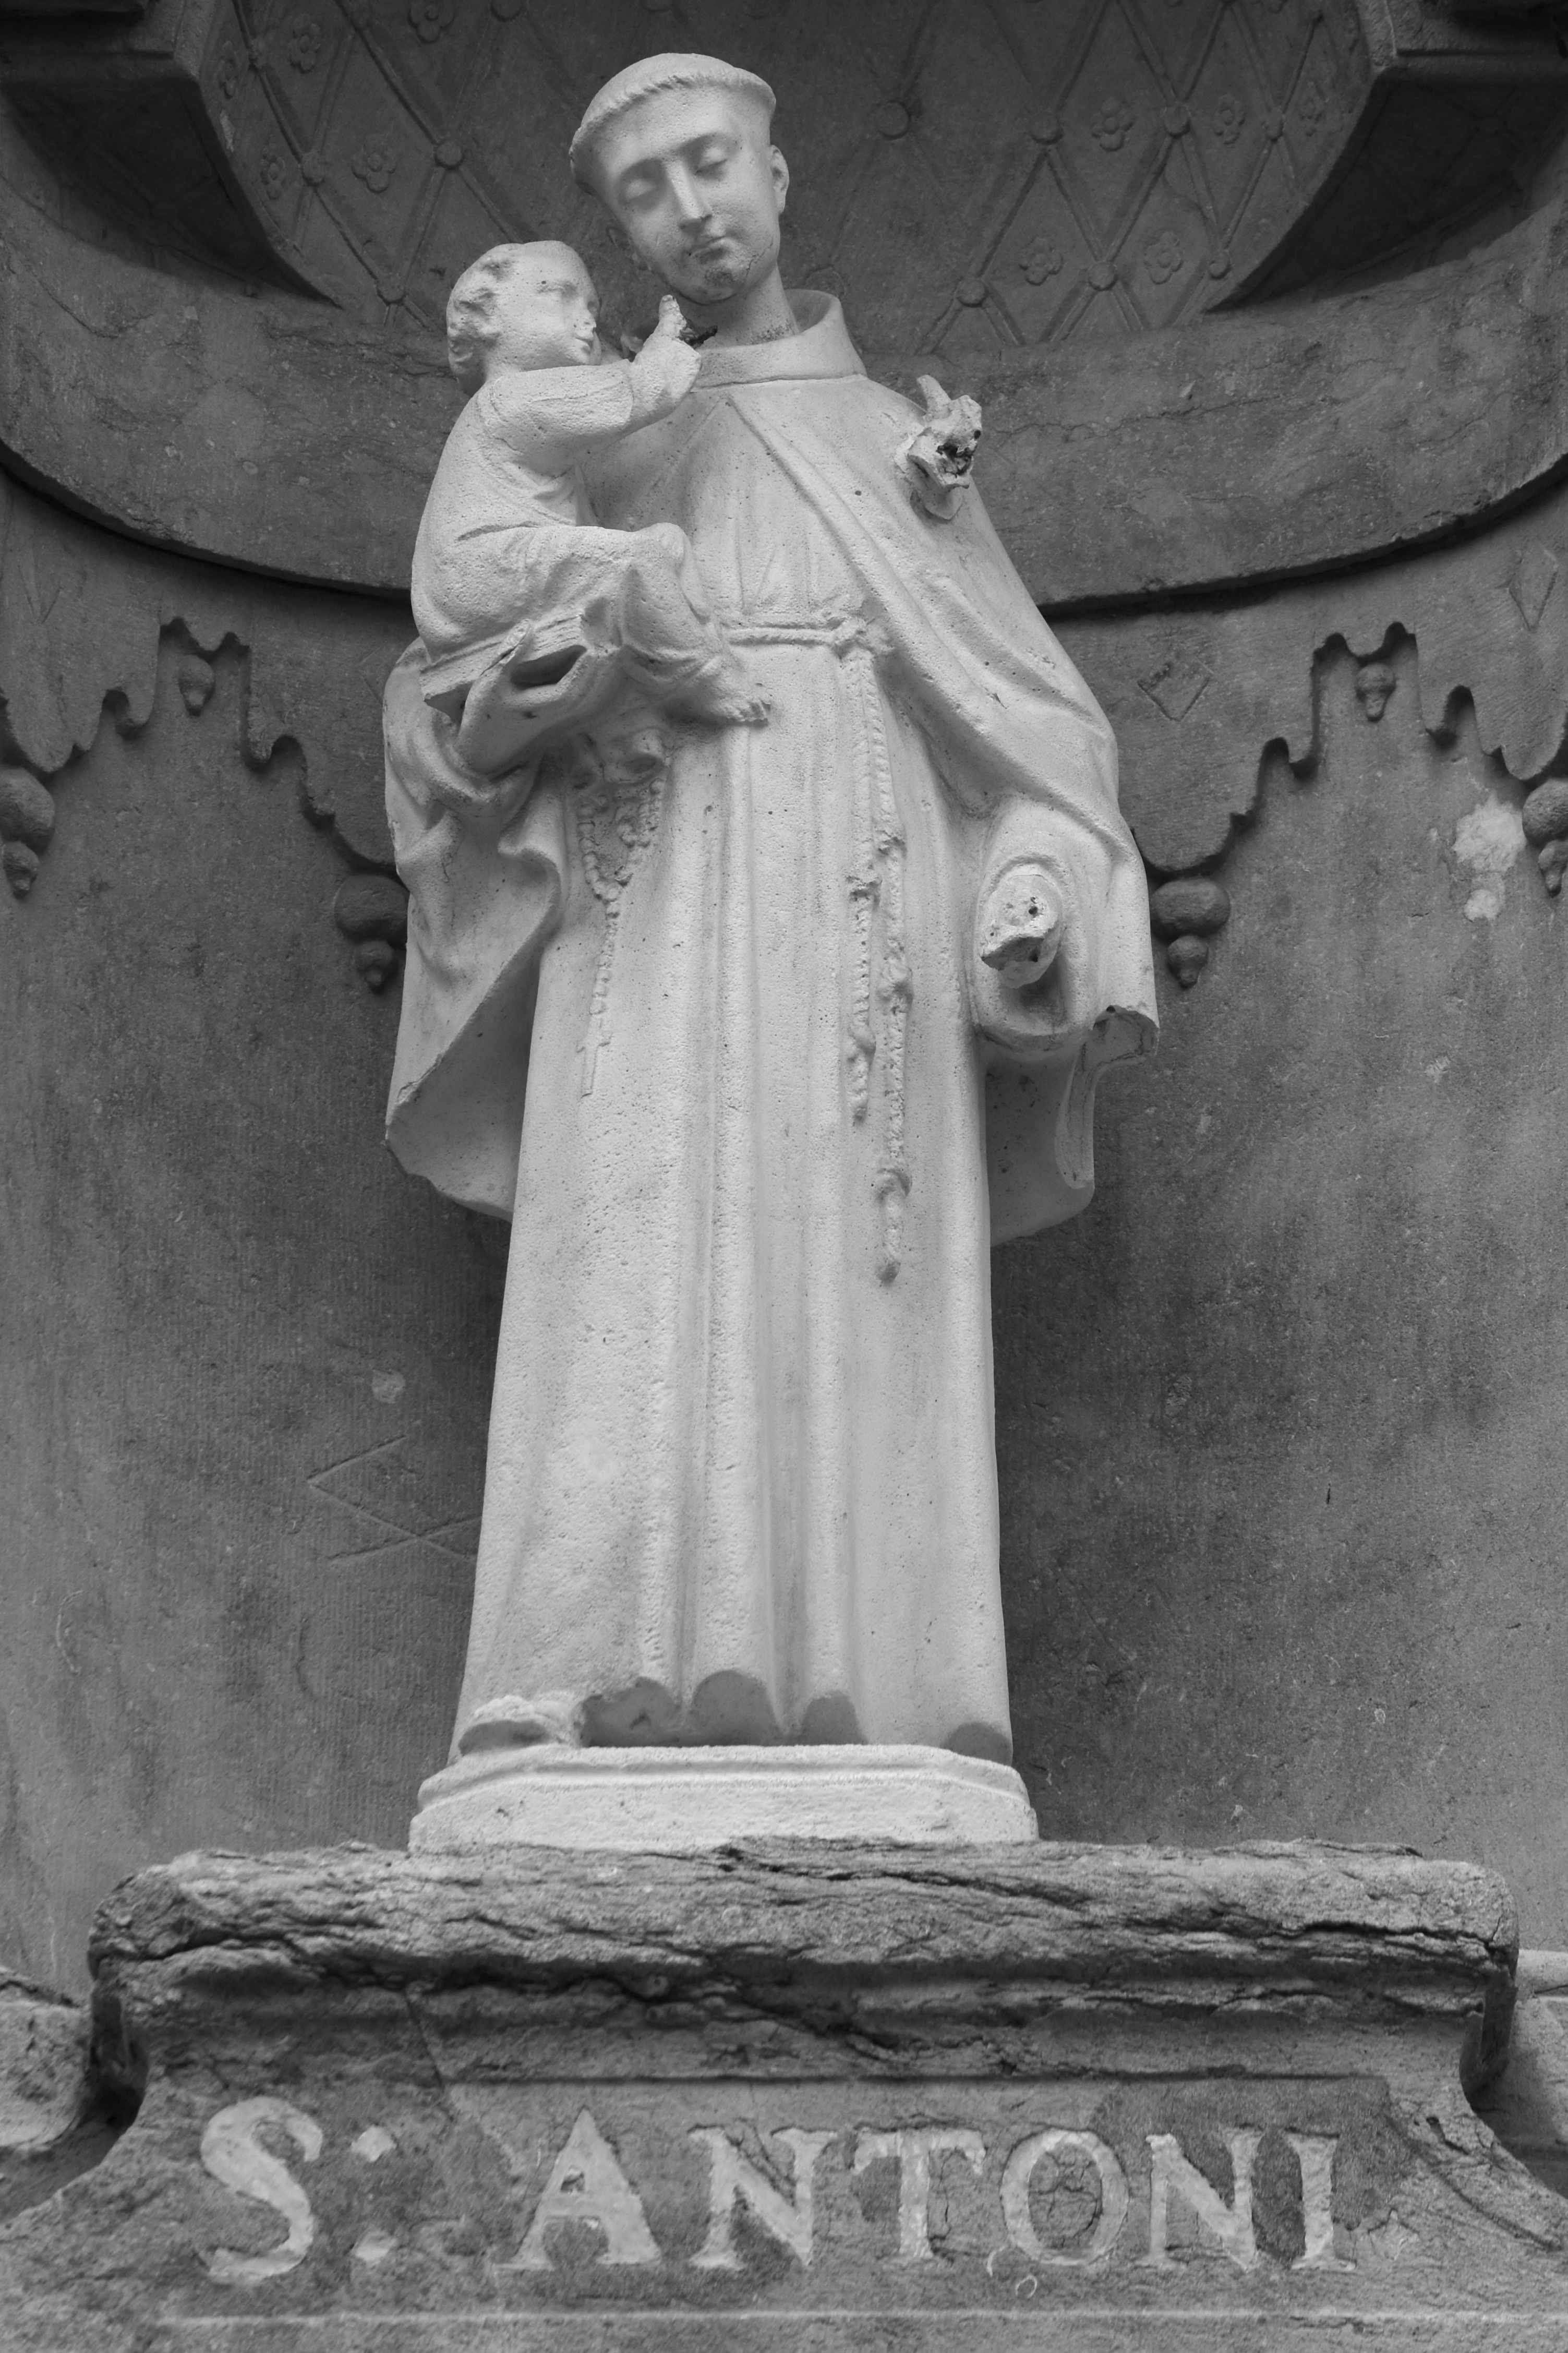
black and white, monument, statue, religion, monochrome, monarch, sculpture, catholic, art, temple, photograph, history, holy, image, monochrome photography, ancient history, human positions, saint anthony